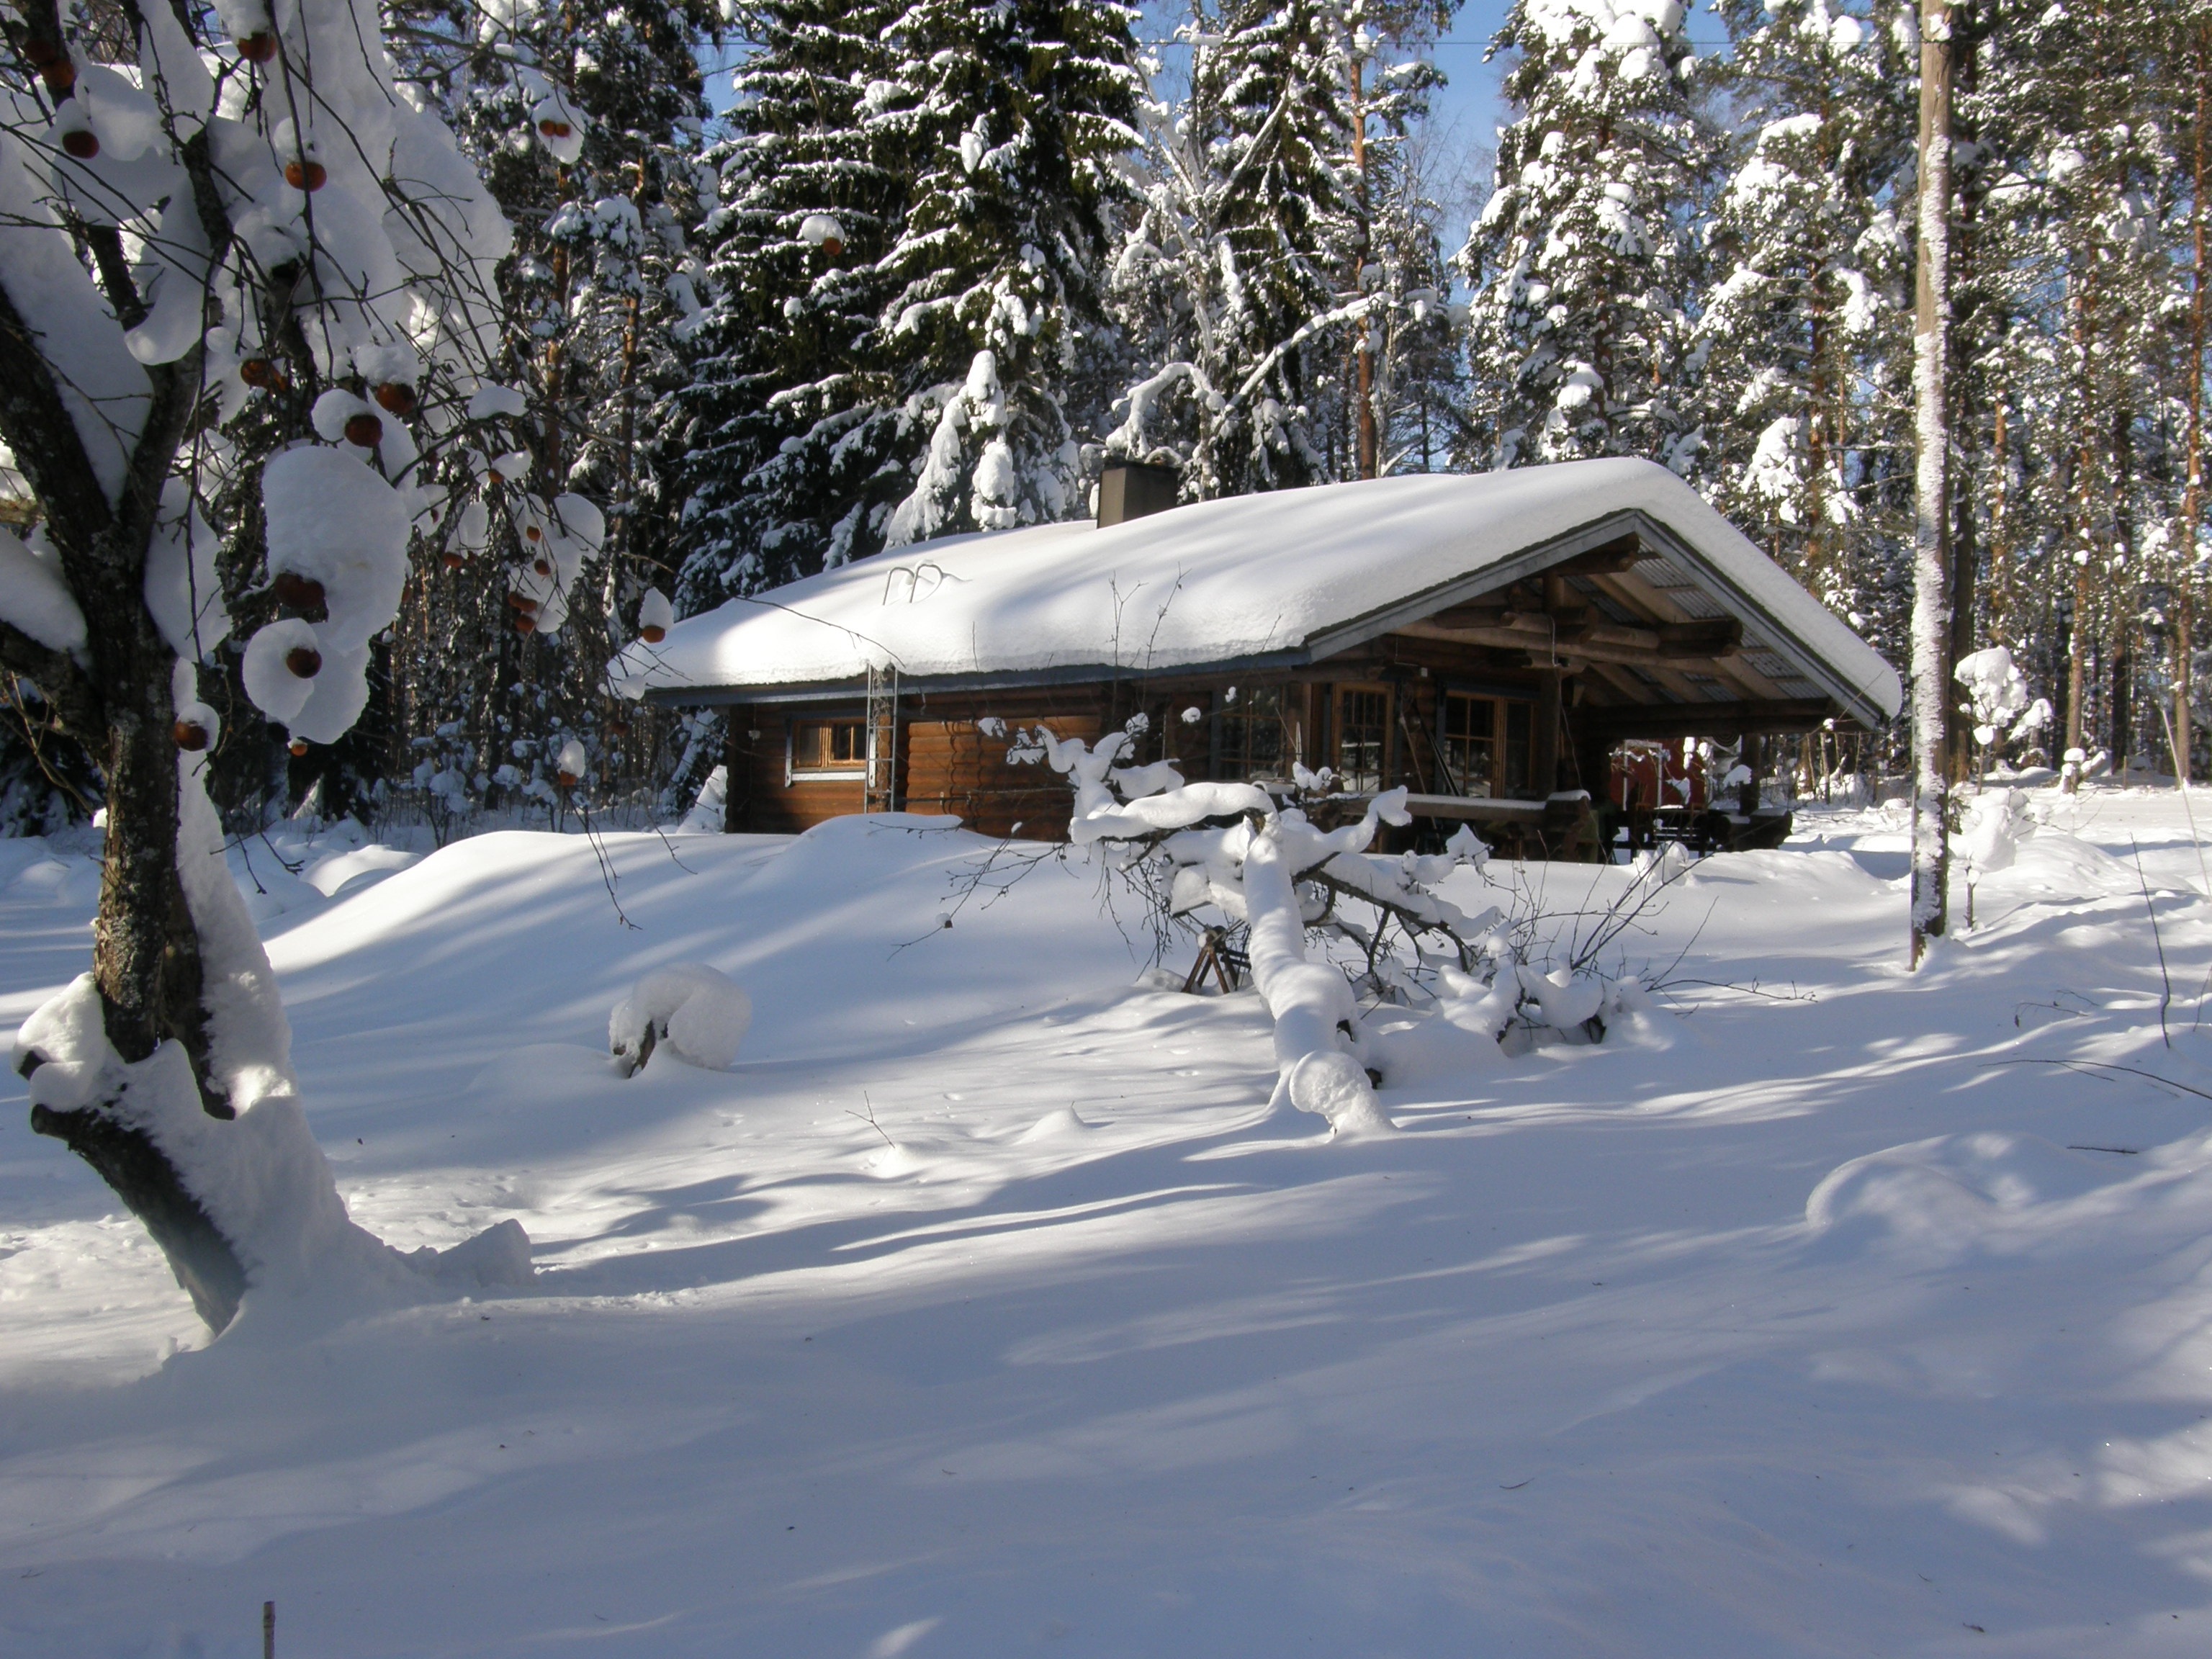
forest, snow, winter, house, weather, season, resort, blizzard, december, freezing